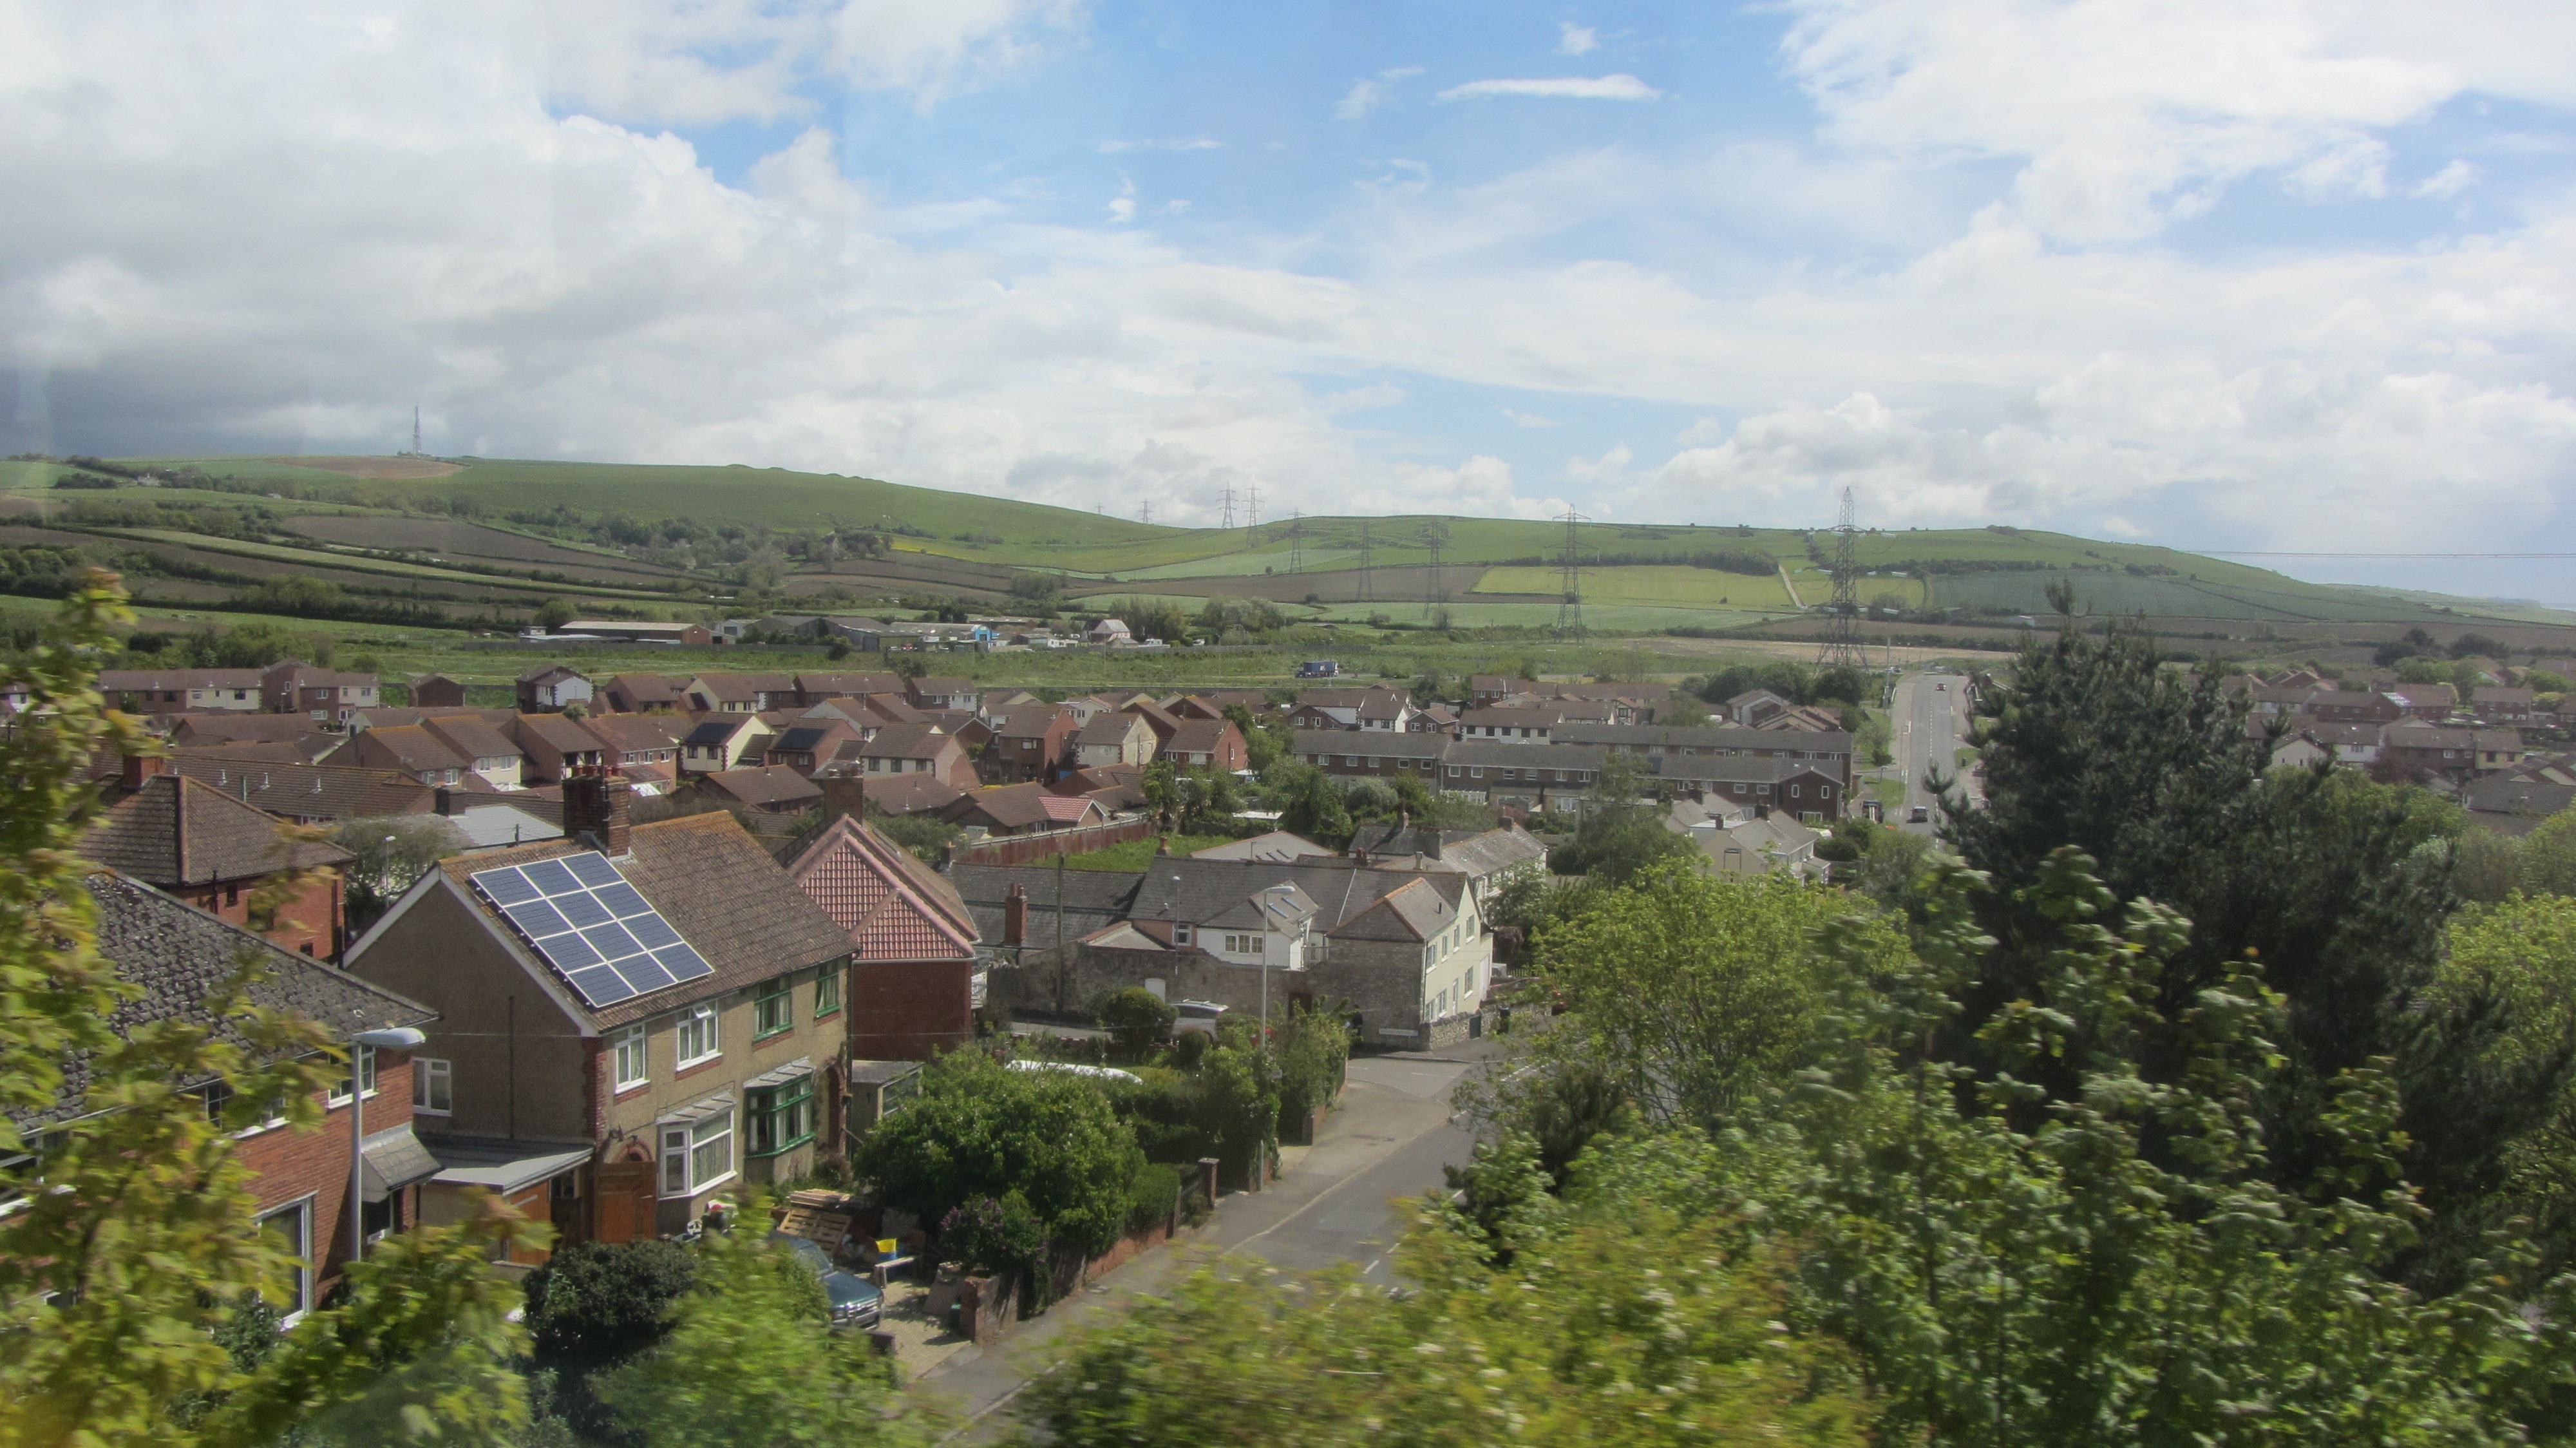
landscape, mountain, hill, town, valley, mountain range, panorama, travel, village, suburb, rural, tourism, england, estate, plains, rural area, bird's eye view, aerial photography, residential area, small village, geographical feature, human settlement